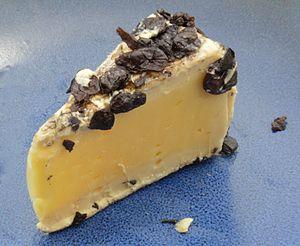
Arôme de Lyon ou arôme de gêne de marc ou arôme lyonnais est une appellation désignant un fromage au lait de vache, à pâte molle, à croûte couverte de marc, fabriqué dans la région lyonnaise.